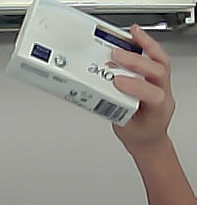
Product: dove_soap